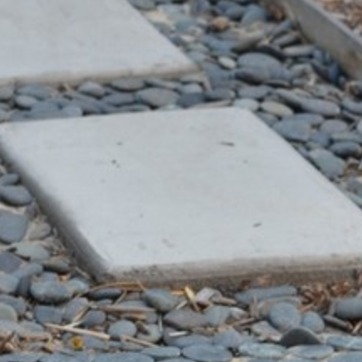
Material: stone